2013 Bohol earthquake

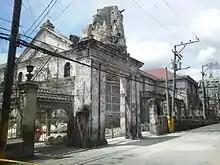
Basilica Minore del Santo Niño

Intensity V–VI was experienced at Metro and Southern Cebu, while the rest of Cebu experienced intensity VI. Twelve people were confirmed dead, 96 were injured, and a total of 404,107 families, or more than 1.9 million people were affected by the quake.